Fahd of Saudi Arabia

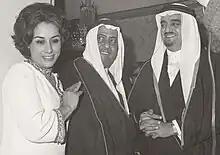
Interior Minister Fahd bin Abdulaziz Al Saud with Ibrahim bin Abdullah Al Suwaiyel, Saudi Ambassador to the United States

Prince Fahd led the Saudi delegation to the League of Arab States in 1959, signifying his increasing prominence in the House of Saud and his being groomed for a more significant role. In 1962, he was given the important post of interior minister. As interior minister, he headed the Saudi delegation at a meeting of Arab Heads of State in Egypt in 1965. At the beginning of King Faisal's reign, Prince Fahd became a member of the council which had been established by the king to guide the succession issues.